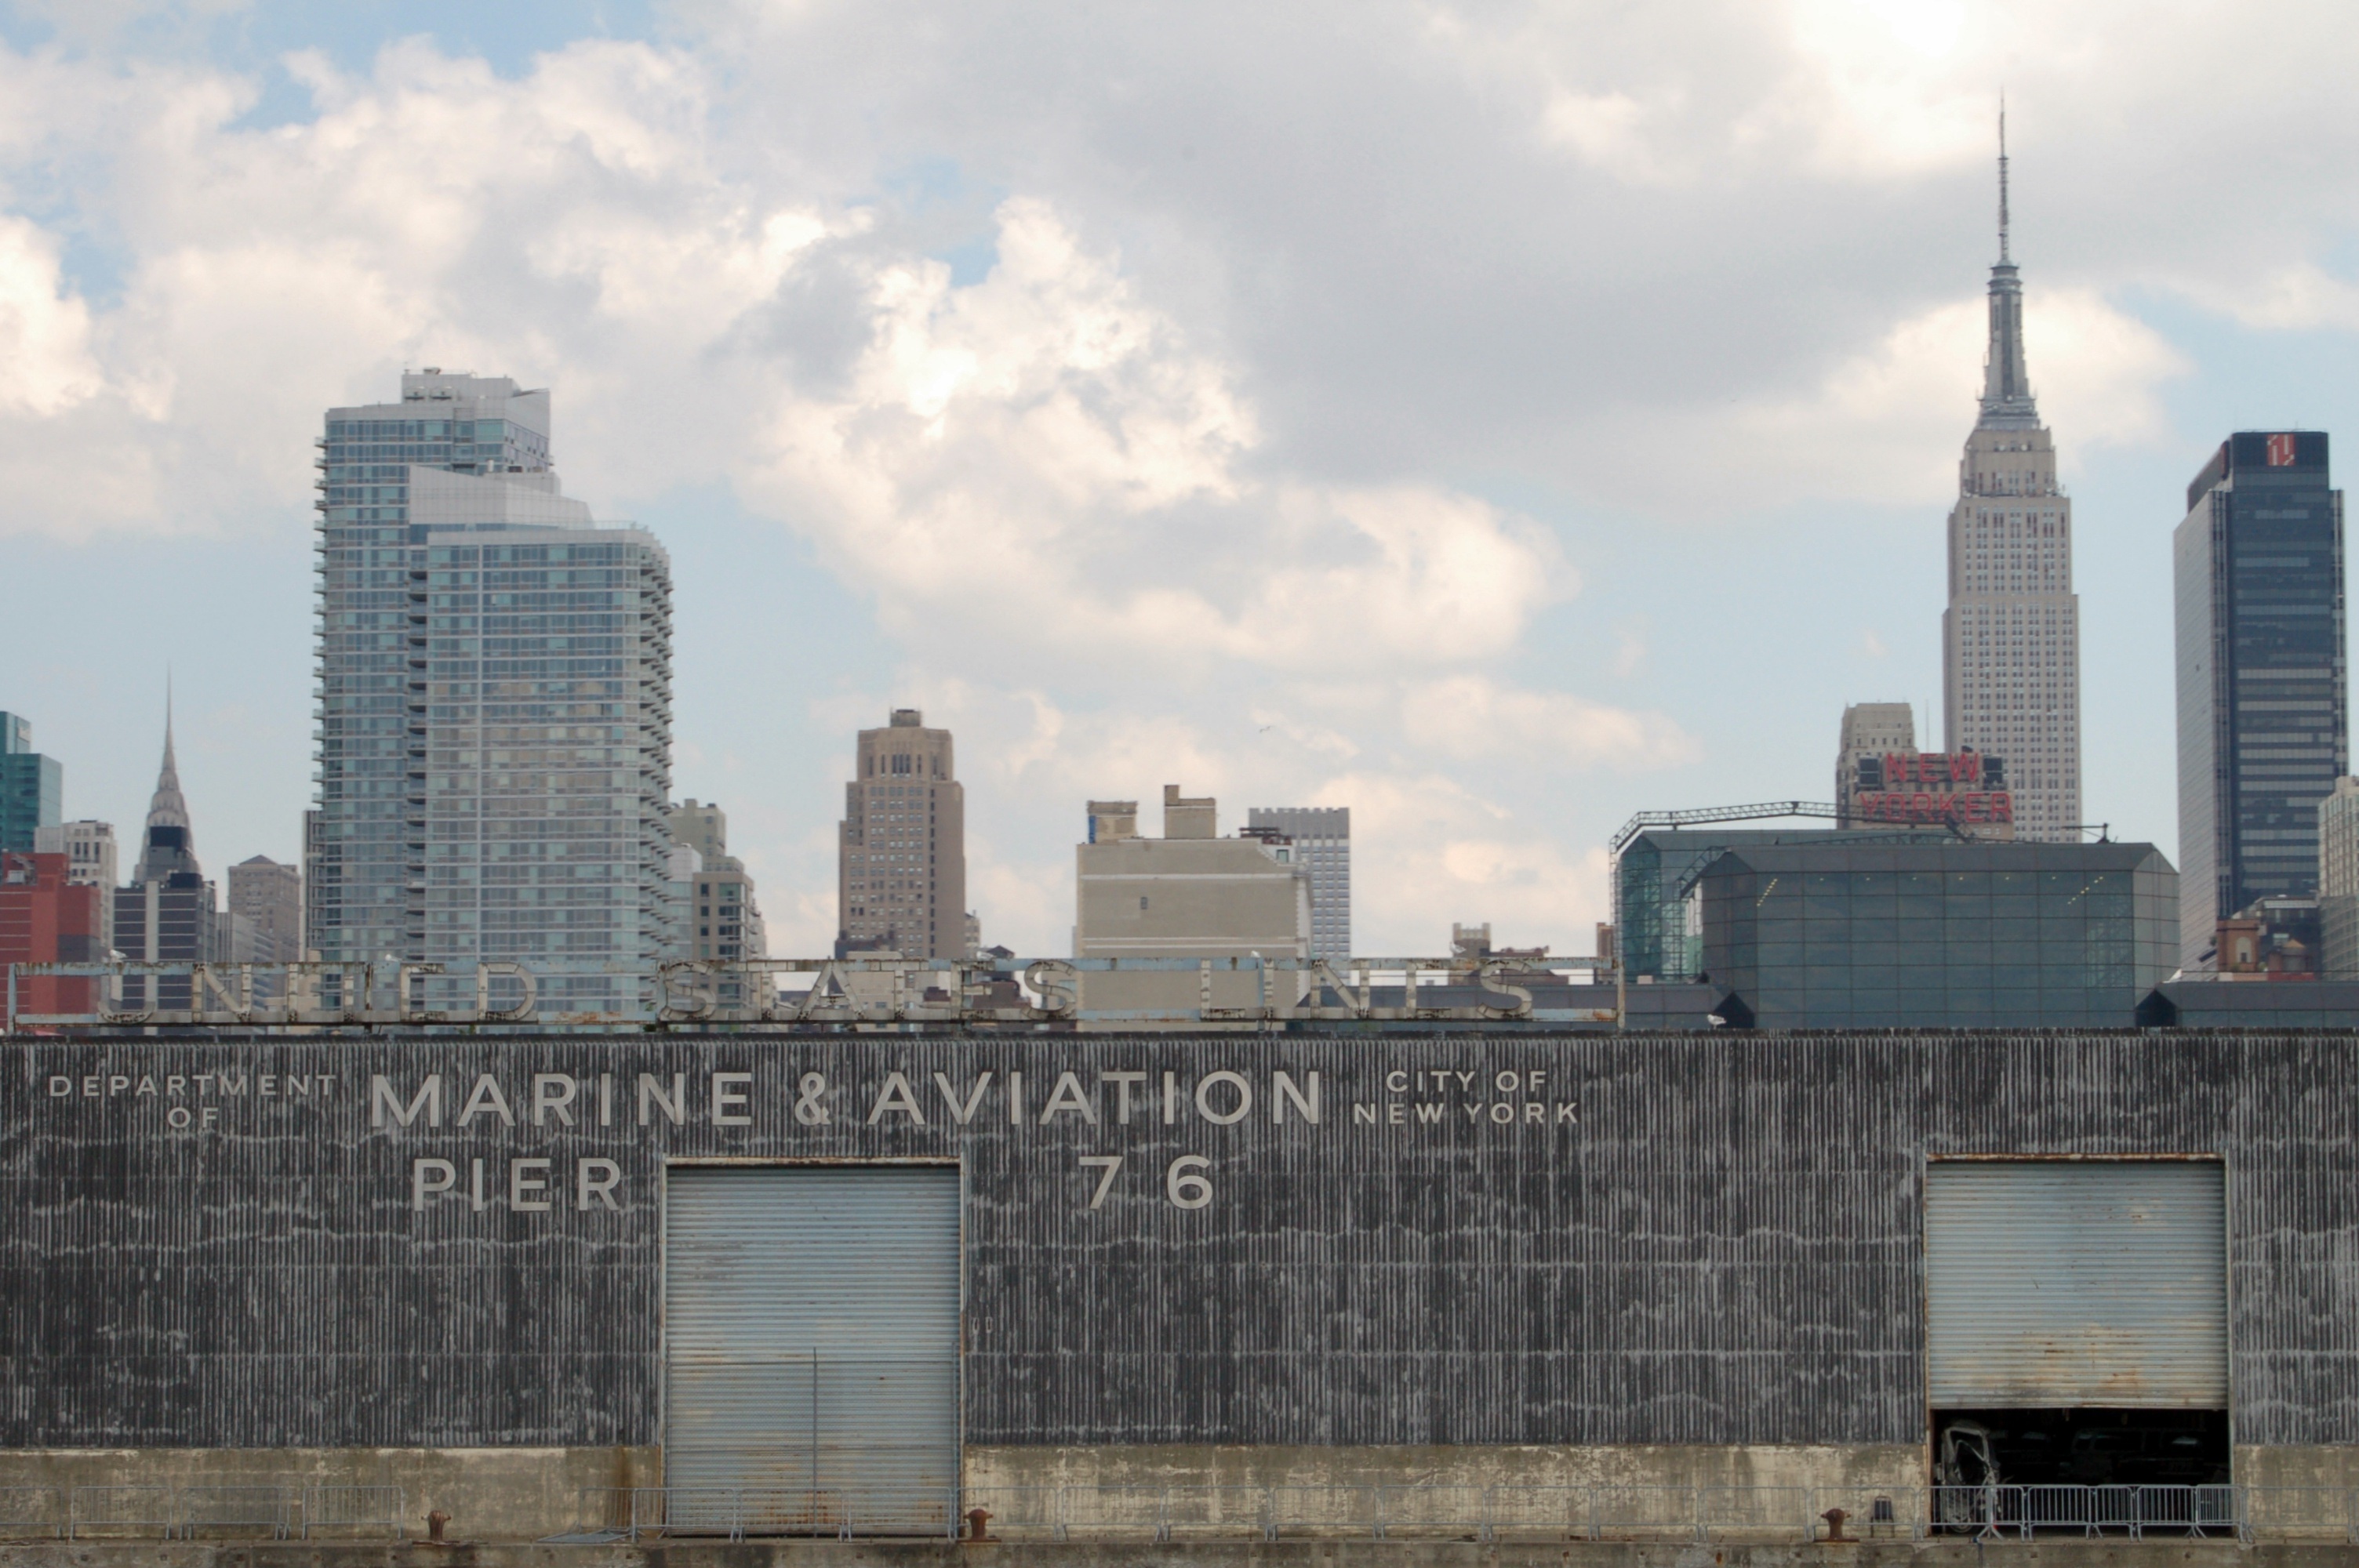
architecture, skyline, city, skyscraper, urban, pier, manhattan, new york city, cityscape, downtown, tower, nyc, usa, america, landmark, harbor, tower block, metropolis, urban area, human settlement